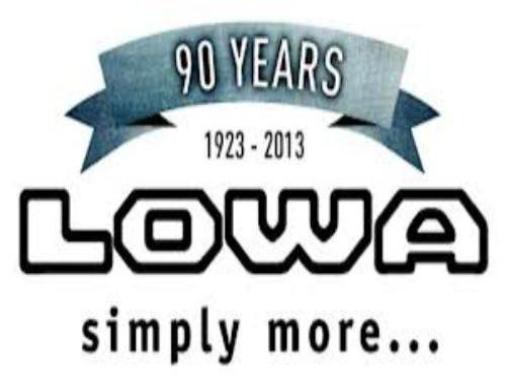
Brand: lowa
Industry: Sports